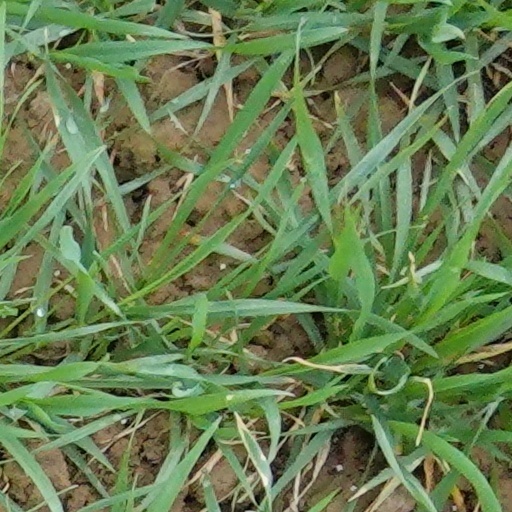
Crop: wheat